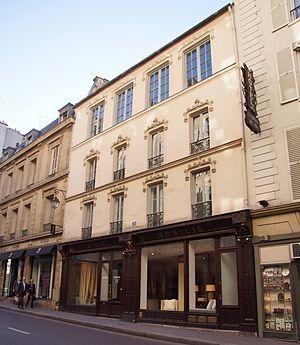
Immeuble 38 rue Bonaparte
Cet article recense les monuments historiques du 6ᵉ arrondissement de Paris, en France.
La rue Bonaparte est une voie publique du 6ᵉ arrondissement de Paris.
Cet article recense les magasins de Paris protégés aux monuments historiques.